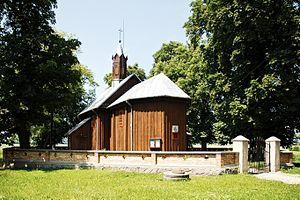
Pilichowo est un village polonais de la gmina de Bulkowo dans la powiat de Płock de la voïvodie de Mazovie dans le centre-est de la Pologne.